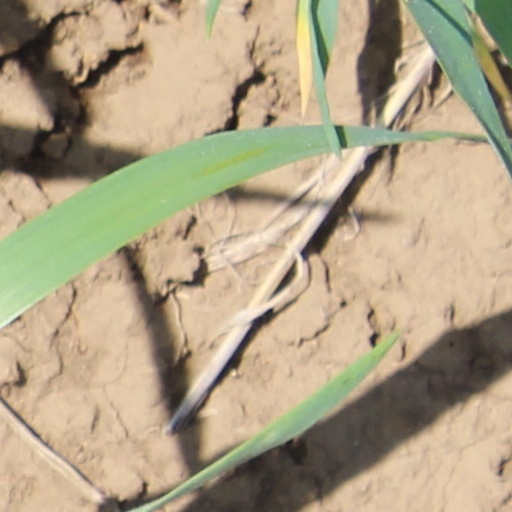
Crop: wheat